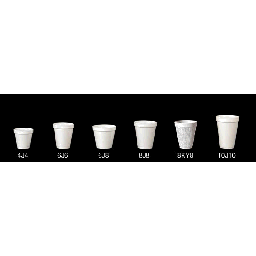
Label: paper